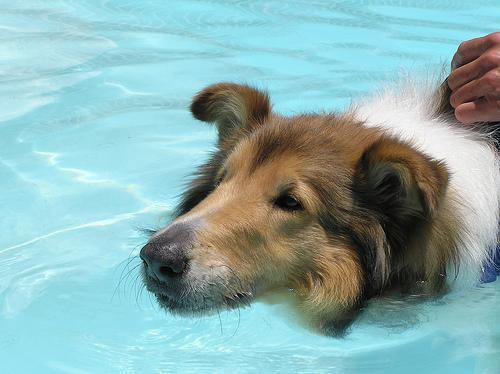
collie